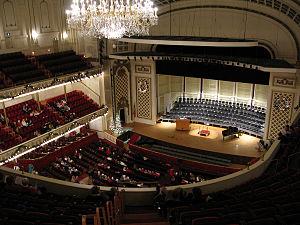
Le Cincinnati Music Hall, achevé en 1878, est la première salle de spectacles de musique classique de Cincinnati. C'est en ce lieu que se produisent l'Orchestre symphonique de Cincinnati, l'Opéra de Cincinnati, le Festival de mai de Cincinnati, et l'Orchestre Pops de Cincinnati. En janvier 1975, il a été reconnu comme National Historic Landmark par le département de l'Intérieur des États-Unis. Le bâtiment a été conçu avec un double objectif: abriter des activités musicales dans son auditorium central et des expositions industrielles dans ses ailes latérales. Il est situé au 1241 Elm Street à Cincinnati, en face du parc historique qui porte le nom de Washington Park et qui se trouve dans le quartier d'Over-the-Rhine, à quelques minutes du centre-ville.